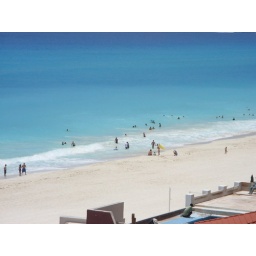
View of the beach from my balcony at the Barcelo Tucancun Beach hotel in Cancun, Mexico.